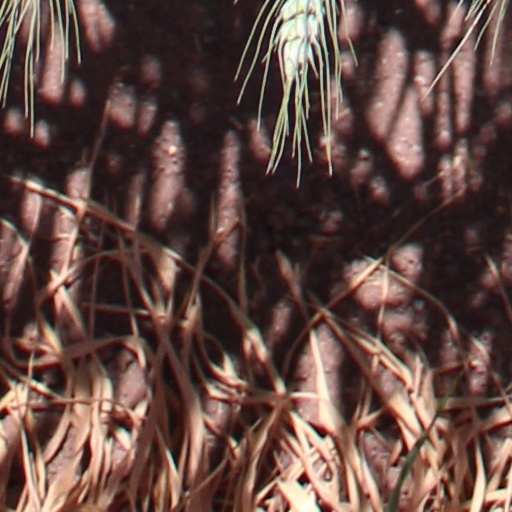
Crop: wheat